George Brown (British Army officer)

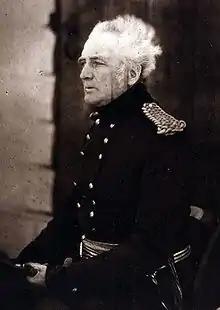
Sir George Brown, photographed by Roger Fenton in the Crimea in 1855

General Sir George Brown, (3 July 1790 – 27 August 1865) was a British officer notable for commands in the Peninsular War and the Crimean War.